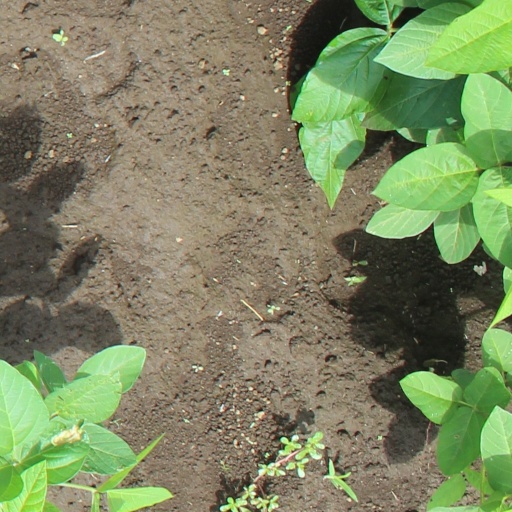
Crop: soybean